Clara Byrd Baker

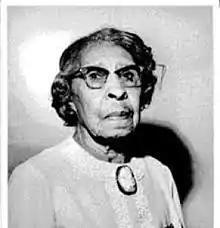

Clara Byrd Baker (June 22, 1886 – October 20, 1979) was an American educator, civic leader, and suffragist who fought for equal rights in the early 20th century. She was the first woman to vote in Williamsburg, Virginia.